Texas Alcoholic Beverage Commission

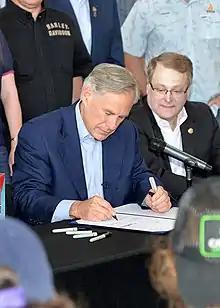
Texas Gov. Greg Abbott signs the TABC Sunset bill during a ceremony on June 15, 2019 as state Sen. Brian Birdwell looks on.

In 2018, TABC was reviewed by the Texas Sunset Advisory Commission, a legislative board which determines whether a state agency's function is still required and seeks ways to improve efficiencies and performance. Following the eight-month review process, the commission made numerous recommendations: